Vettavalam

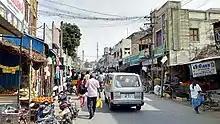
Vettavalam

Vettavalam is a Town Panchayat in district of Tiruvannamalai, Tamil Nadu. Vettavalam is divided into 15 wards for which elections are held every 5 years. The Vettavalam Town Panchayat has population of 15,506 of which 7,681 are males while 7,825 are females as per report released by Census India 2011.